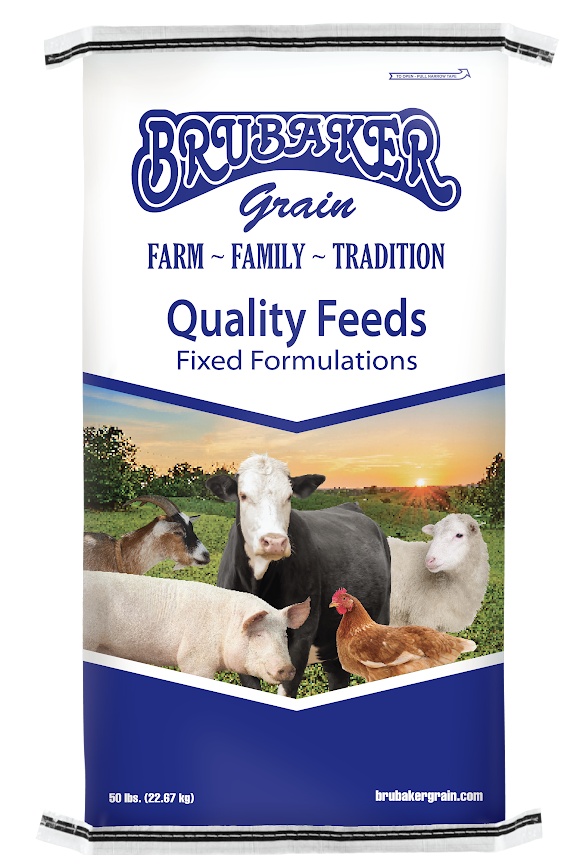
Brubaker Grain 16% Swine All Natural Grower Pellet
16% Swine Grower Pellet A complete feed for swine for increased rate of weight gains and improved feed efficiency. Guaranteed Analysis Crude Protien (Min)…………….……………………………………16% Lysine (Min.)……………………………………………………………..0.8% Crude Fat (Min.)……………….………………………………………...3% Crude Fiber (Max.)..………………………………………….…….4.5% Calcium (Ca) (Min.)…………………………..………………….0.70% Calcium (Ca) (Max.)……………………………………………..0.90% Phosphorus (P) (Min.)………………...……………………….0.65% Salt (NaCl) (Min.)………………………...……………………….0.25% Salt (NaCl) (Max.)…………………………………………………0.50% Selenium (Se) (Min.)…………………..……………………0.3 ppm Selenium (Se) (Max.)..………………………………………100 ppm Ingredients Corn, Dehulled Soybean Meal, Processed Grain By-Products, Animal Protien Products, Salt, Dicalcium Phosphate, Monocalcium Phosphate, Calcium Carbonate, Choline Chloride, Vitamin A Supplement, Vitamin E Supplement, Vitamin D-3 Supplement, Niacin, Vitamin B-12 Supplement, Riboflavin, d-Bisulfite Complex ( Vitamin K Activity), d-Biotion, Folic Acid, Thiamine Monoitrate, Pyridoxine Hydrochloride, Zinc Sulfate, Ferrous Sulfate, Zinc Oxide, Manganese Sulfate, Copper Sulfate, Ethylenediamine Dihydriodide, Cobalt Sulfate, and Sodium Selenite. Feeding Directions Feed continuously as sole ration to swine from 45 to 120 pounds body weight. Feed to sows to appetite during lactation and to proper body condition during gestation.
Brand: Brubaker Grain
Category: Business & Industrial > Agriculture > Animal Husbandry > Livestock Feed > Pig Feed